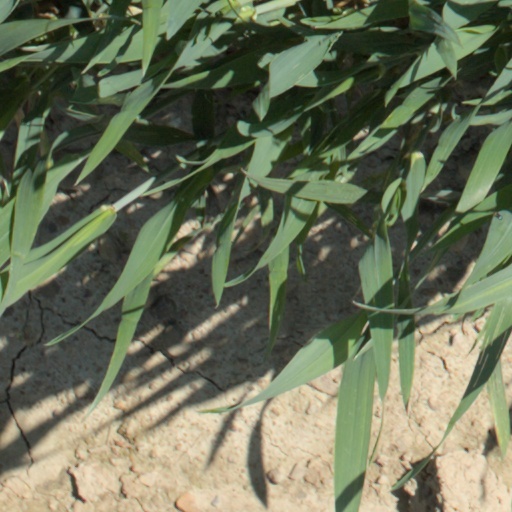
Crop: wheat